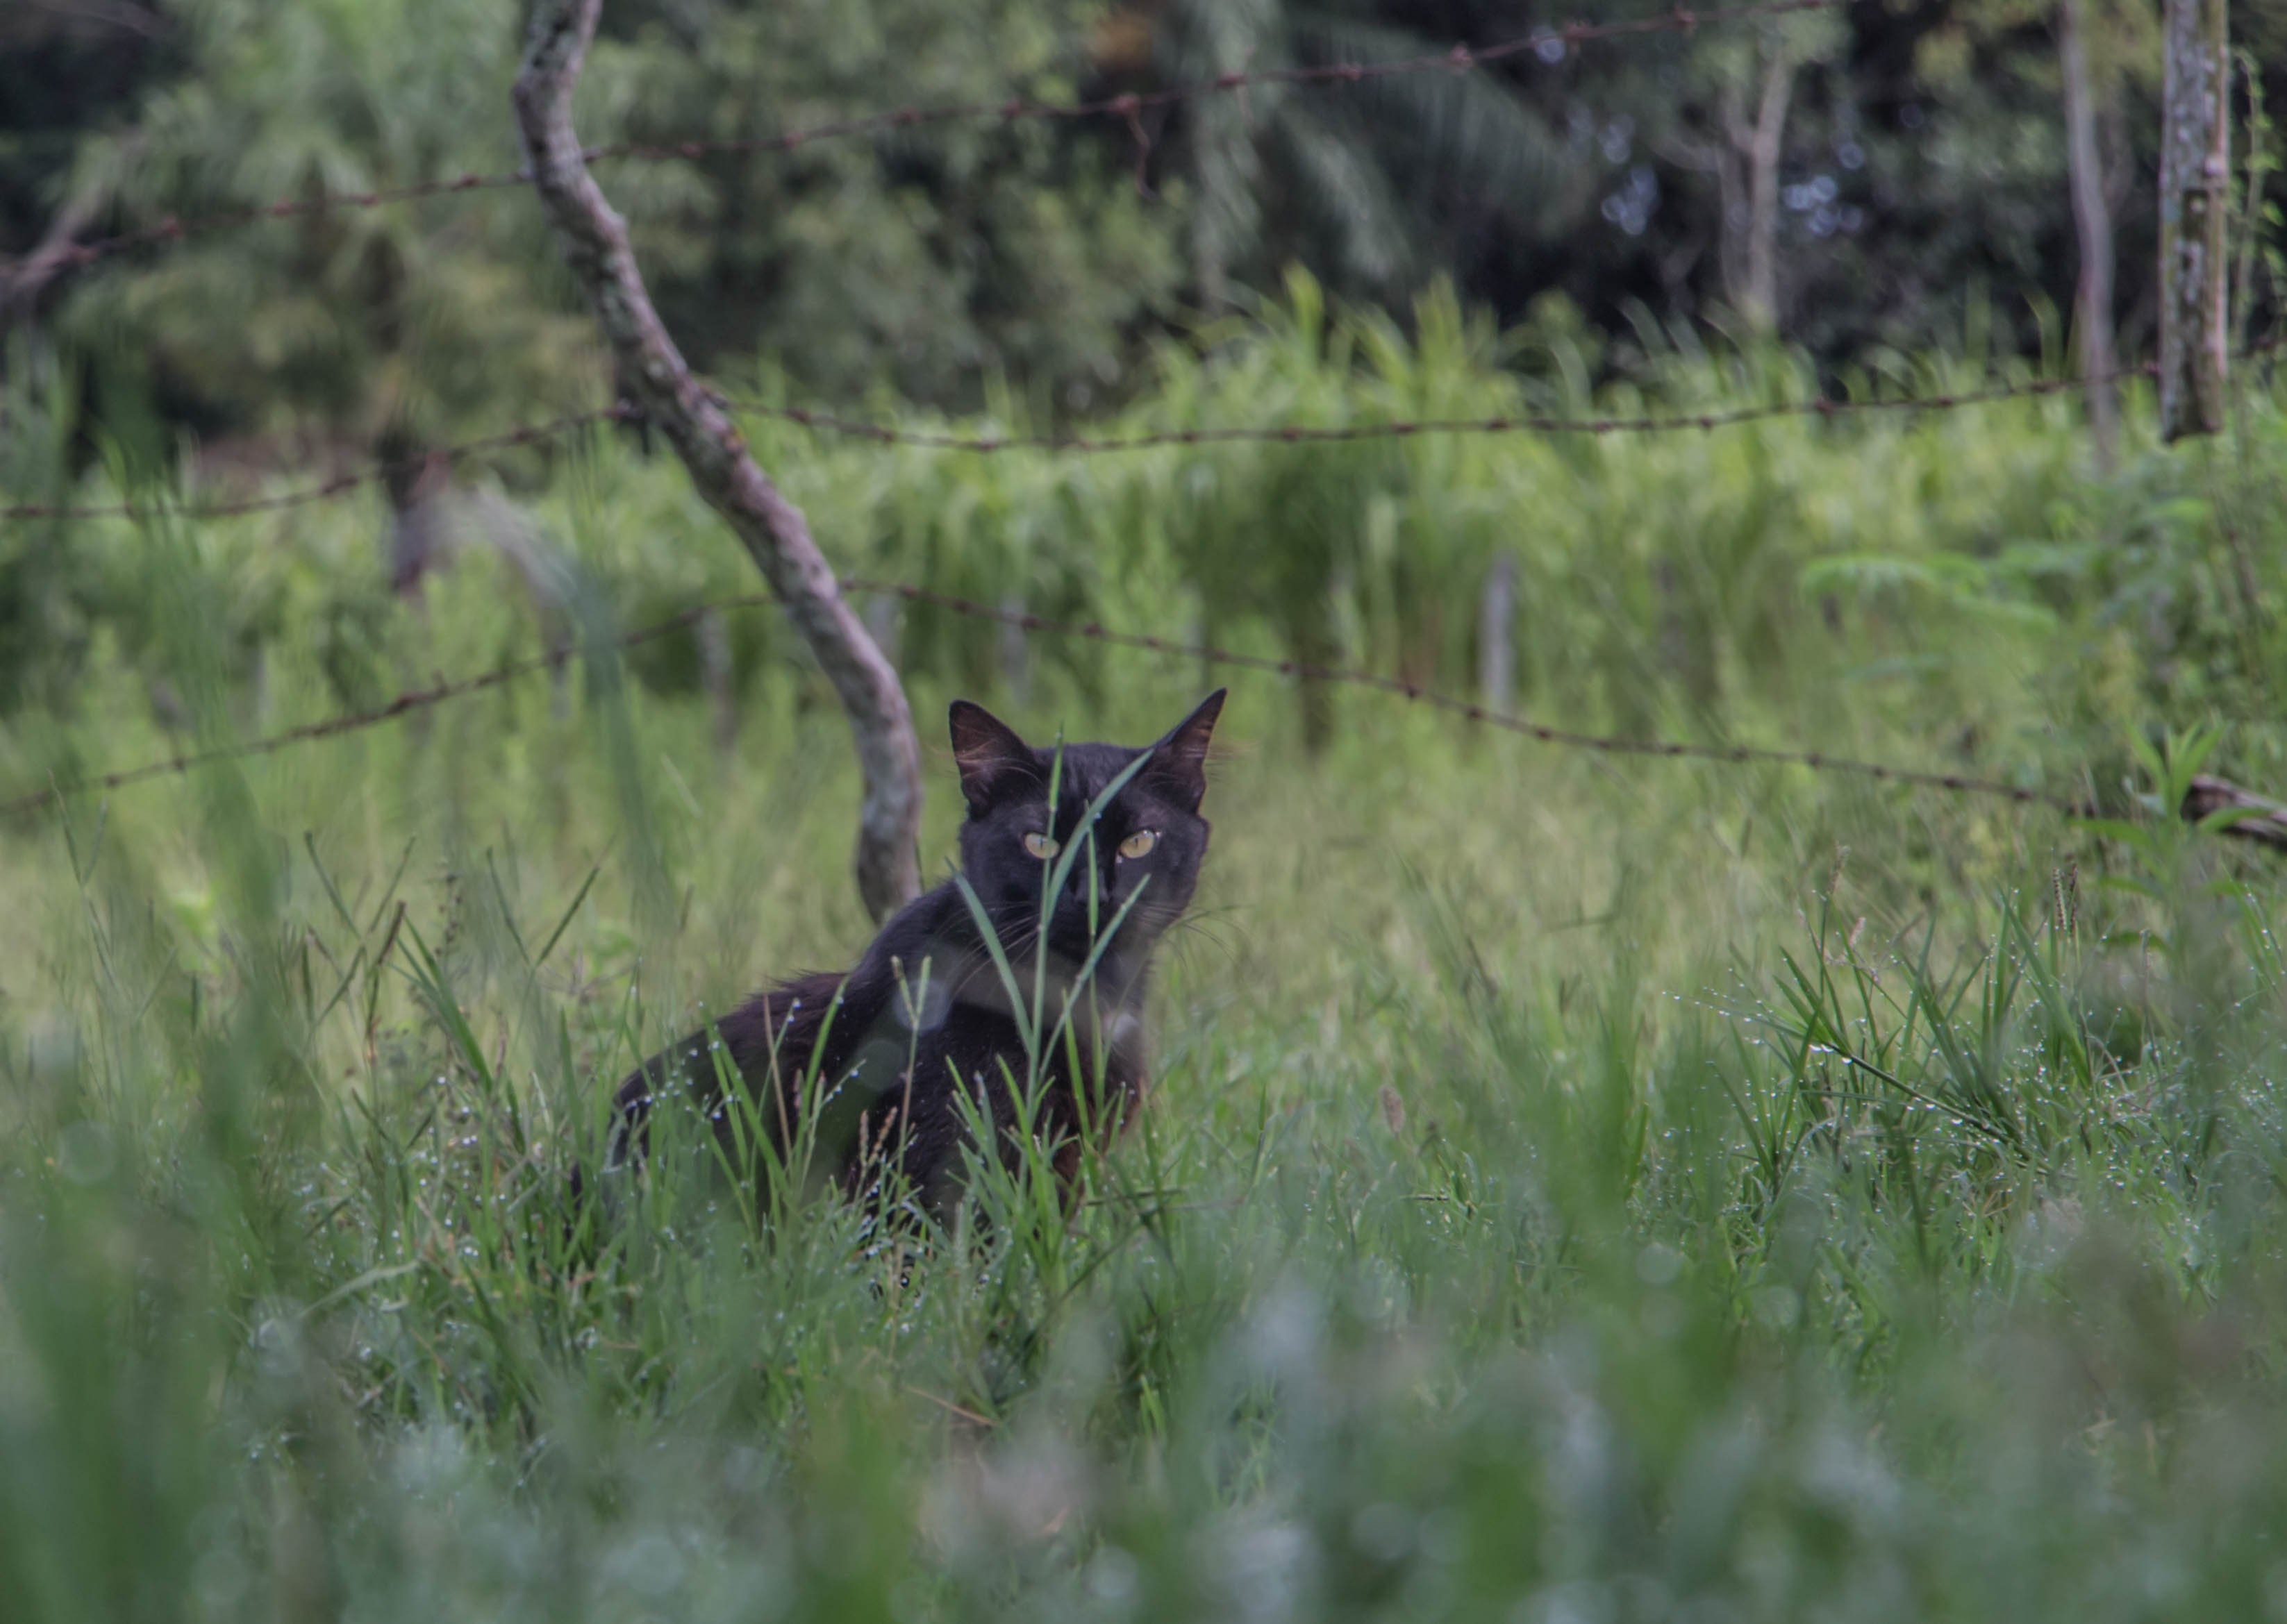
nature, field, life, air, green, bird, paraguay, nest, home, natural, forest, trees, tree, wildlife, vertebrate, mammal, nature reserve, grass, terrestrial animal, grass family, canidae, woodland, national park, lycaon pictus, plant, deer, plant community, carnivore, grassland